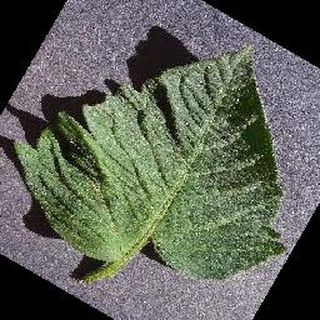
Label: healthy_tomato